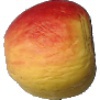
Label: red_yellow_apple